Radiolympia

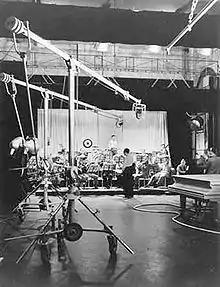
Hyam Greenbaum and the BBC Television Orchestra in a test broadcast from Alexandra Palace television station to audiences at Radiolympia

Radiolympia, also known as the Radio Show, was a pioneering exhibition of radio equipment, latterly television equipment, held annually at Olympia in London, England, in the 1920s to 1940s, except for a period of interruption during World War II.